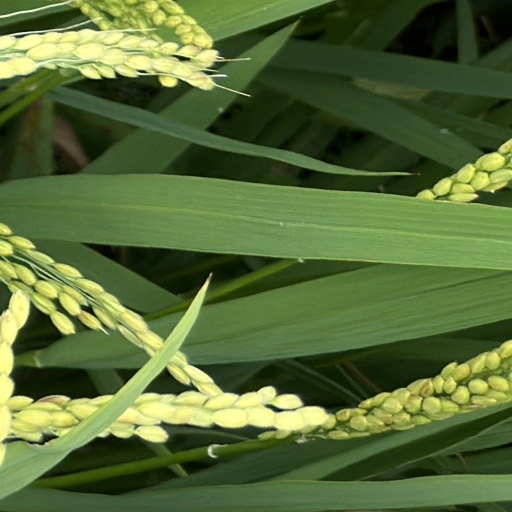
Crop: rice